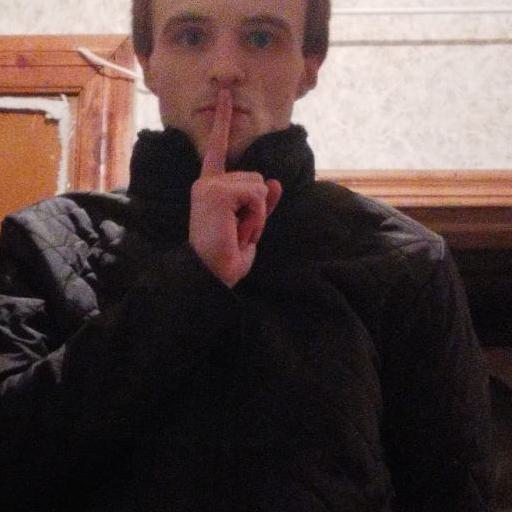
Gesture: mute